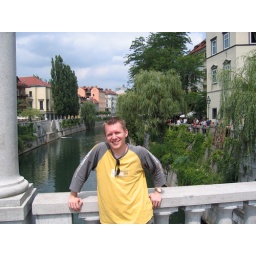
Me posing on one of the many bridges that cross the Ljubljanica river in central Ljubljana.